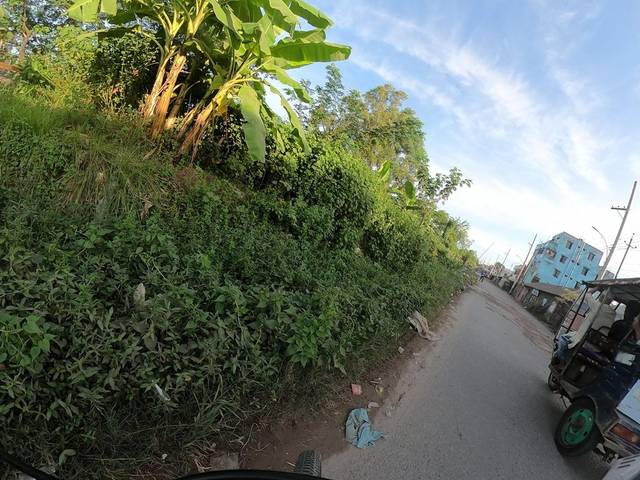
Region: Bangladesh
Coordinates: 23.984, 90.419